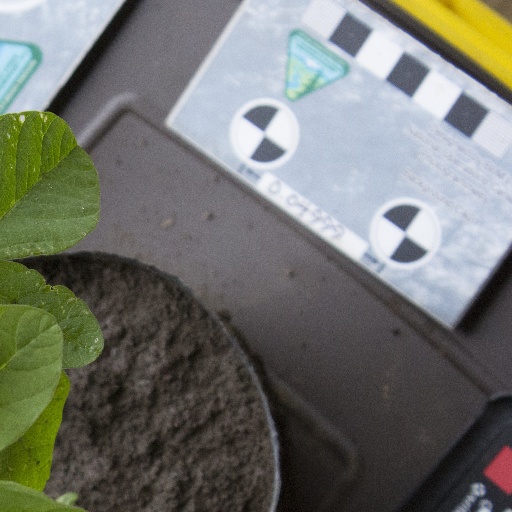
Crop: soybean